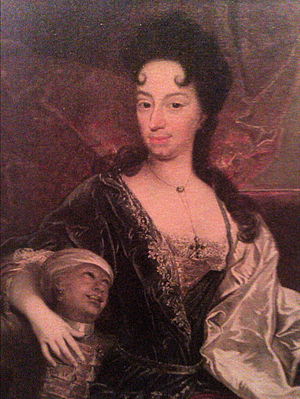
Dorothea Krag
Dorothea Krag datter af oberst Mogens Krag.